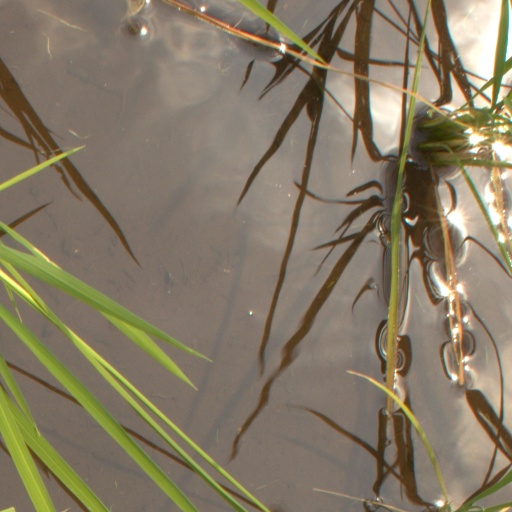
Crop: rice